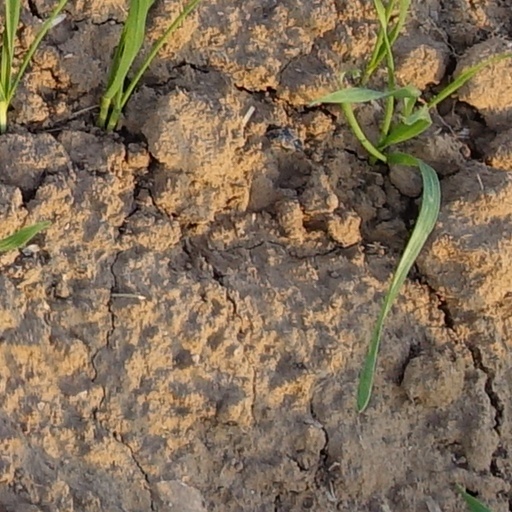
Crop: wheat